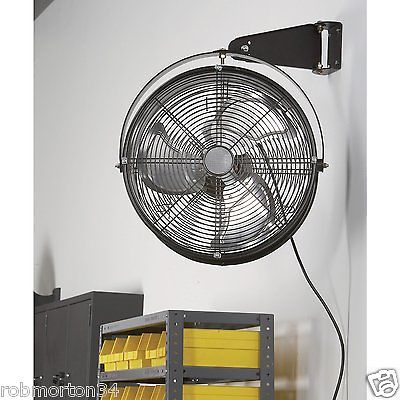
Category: fan